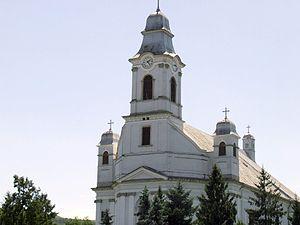
En Roumanie, la communauté arménienne est présente dans toutes les régions du pays, mais les deux plus importantes populations sont celles de Bucarest et Constanța. La communauté était numériquement beaucoup plus importante par le passé, mais les mariages mixtes et l'assimilation aboutissent à ce que de plus en plus de citoyens d'ascendance arménienne se déclarent « roumains » aux recensements. Au recensement de 2011, le nombre de citoyens qui se sont affirmés « arméniens » est de 1 361. La plupart d'entre eux se réclament de l'église arménienne, orthodoxe ou catholique, soit environ 20 000 fidèles en tout.
Gherla est une ville de Transylvanie, en Roumanie, dans le județ de Cluj, à 45 km de Cluj-Napoca. Elle compte 24 000 habitants.